2016 IIHF World Championship Division III

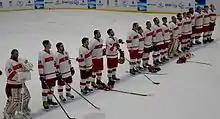
Host nation Turkey won the tournament and were promoted to Division IIB for 2017.

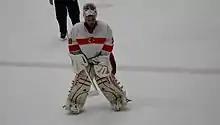
Erol Kahraman of Turkey was named the best goaltender of the tournament.

Only the top five goaltenders, based on save percentage, who have played at least 40% of their team's minutes, are included in this list.